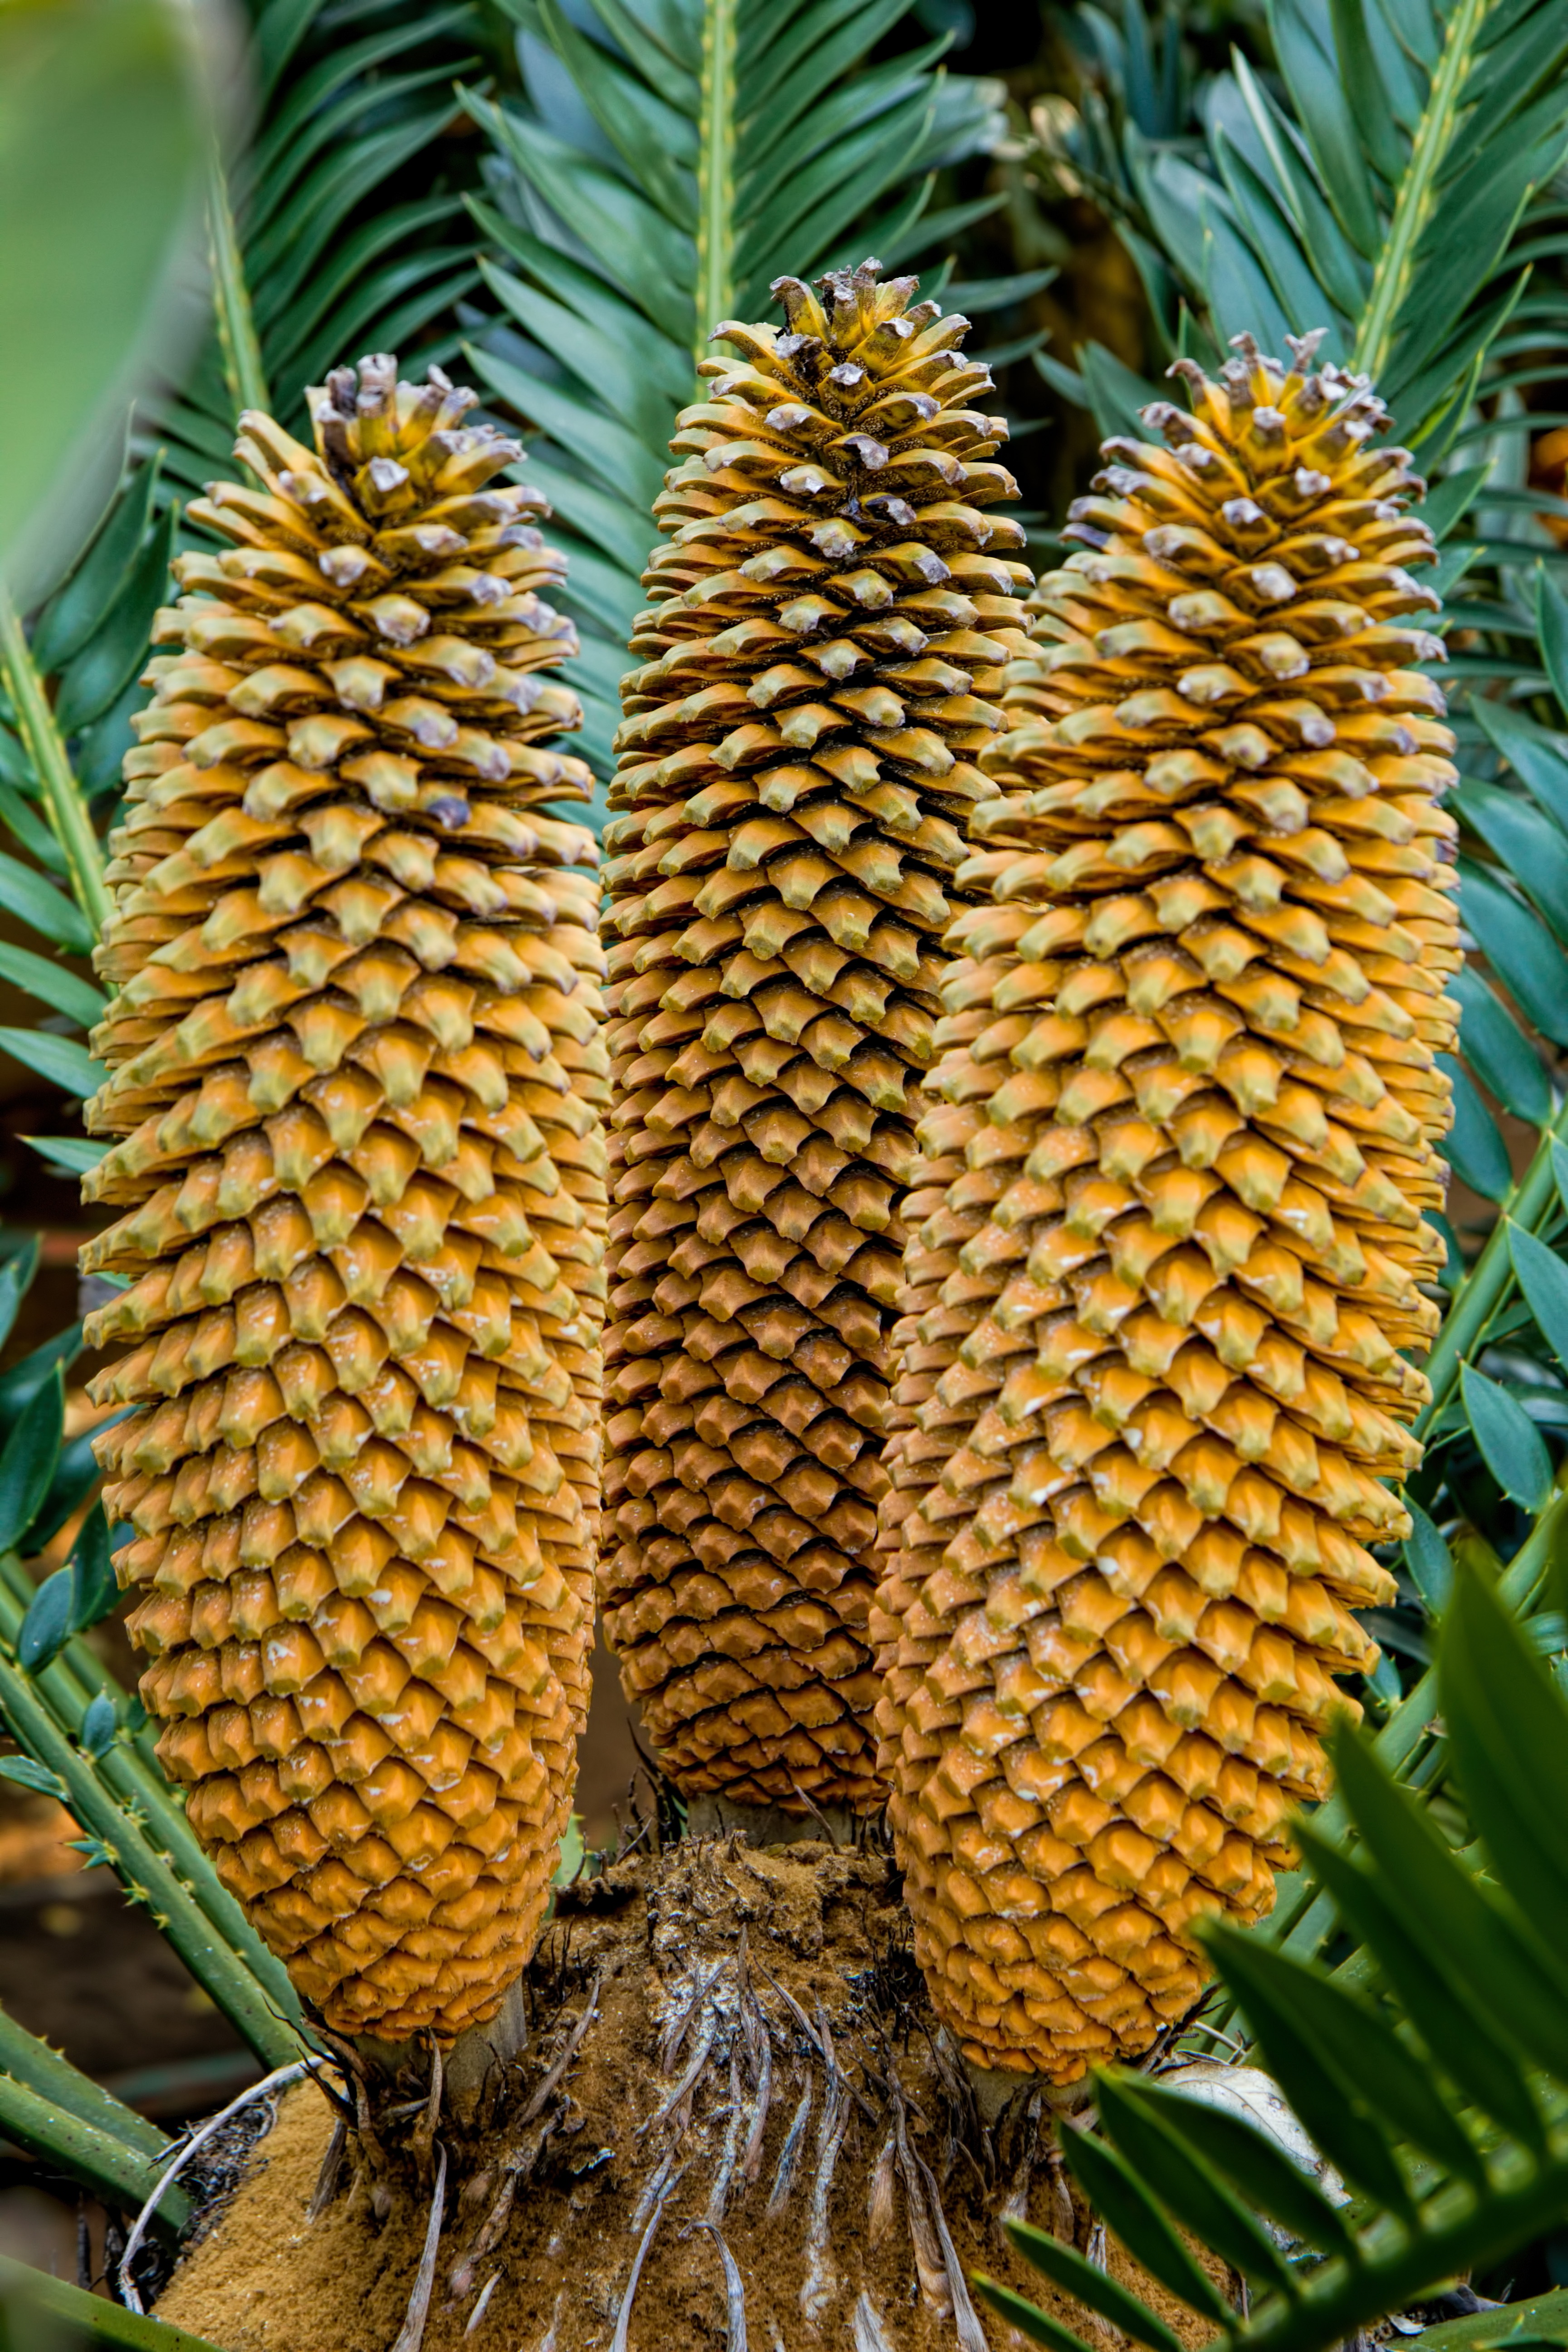
tree, plant, fruit, flower, food, produce, crop, evergreen, botany, agriculture, garden, landscaping, cycad, corn on the cob, flowering plant, date palm, torch lily, grass family, land plant, arecales